Byzantine Papacy

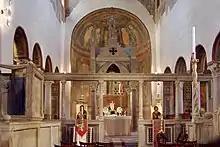
The Byzantine-influenced interior of Santa Maria in Cosmedin

According to Duffy, by the end of the 7th century, "Greek-speakers dominated the clerical culture of Rome, providing its theological brains, its administrative talent, and much of its visual, musical, and liturgical culture". Ekonomou argues that "after four decades of Byzantine rule, the East was inexorably insinuating itself into the city on the Tiber. Even Gregory would succumb, perhaps unwittingly, to the "lux orientis" [...] Once the political bonds had been reformed, both Rome and the Papacy would quickly begin to experience, even before the sixth century came to a close, its influence in other ways as well." Ekonomou views the Byzantine influence as organic rather than "an intentional or systematic program" by the emperors or exarchs, who focused more on political control and taxation than cultural influence.